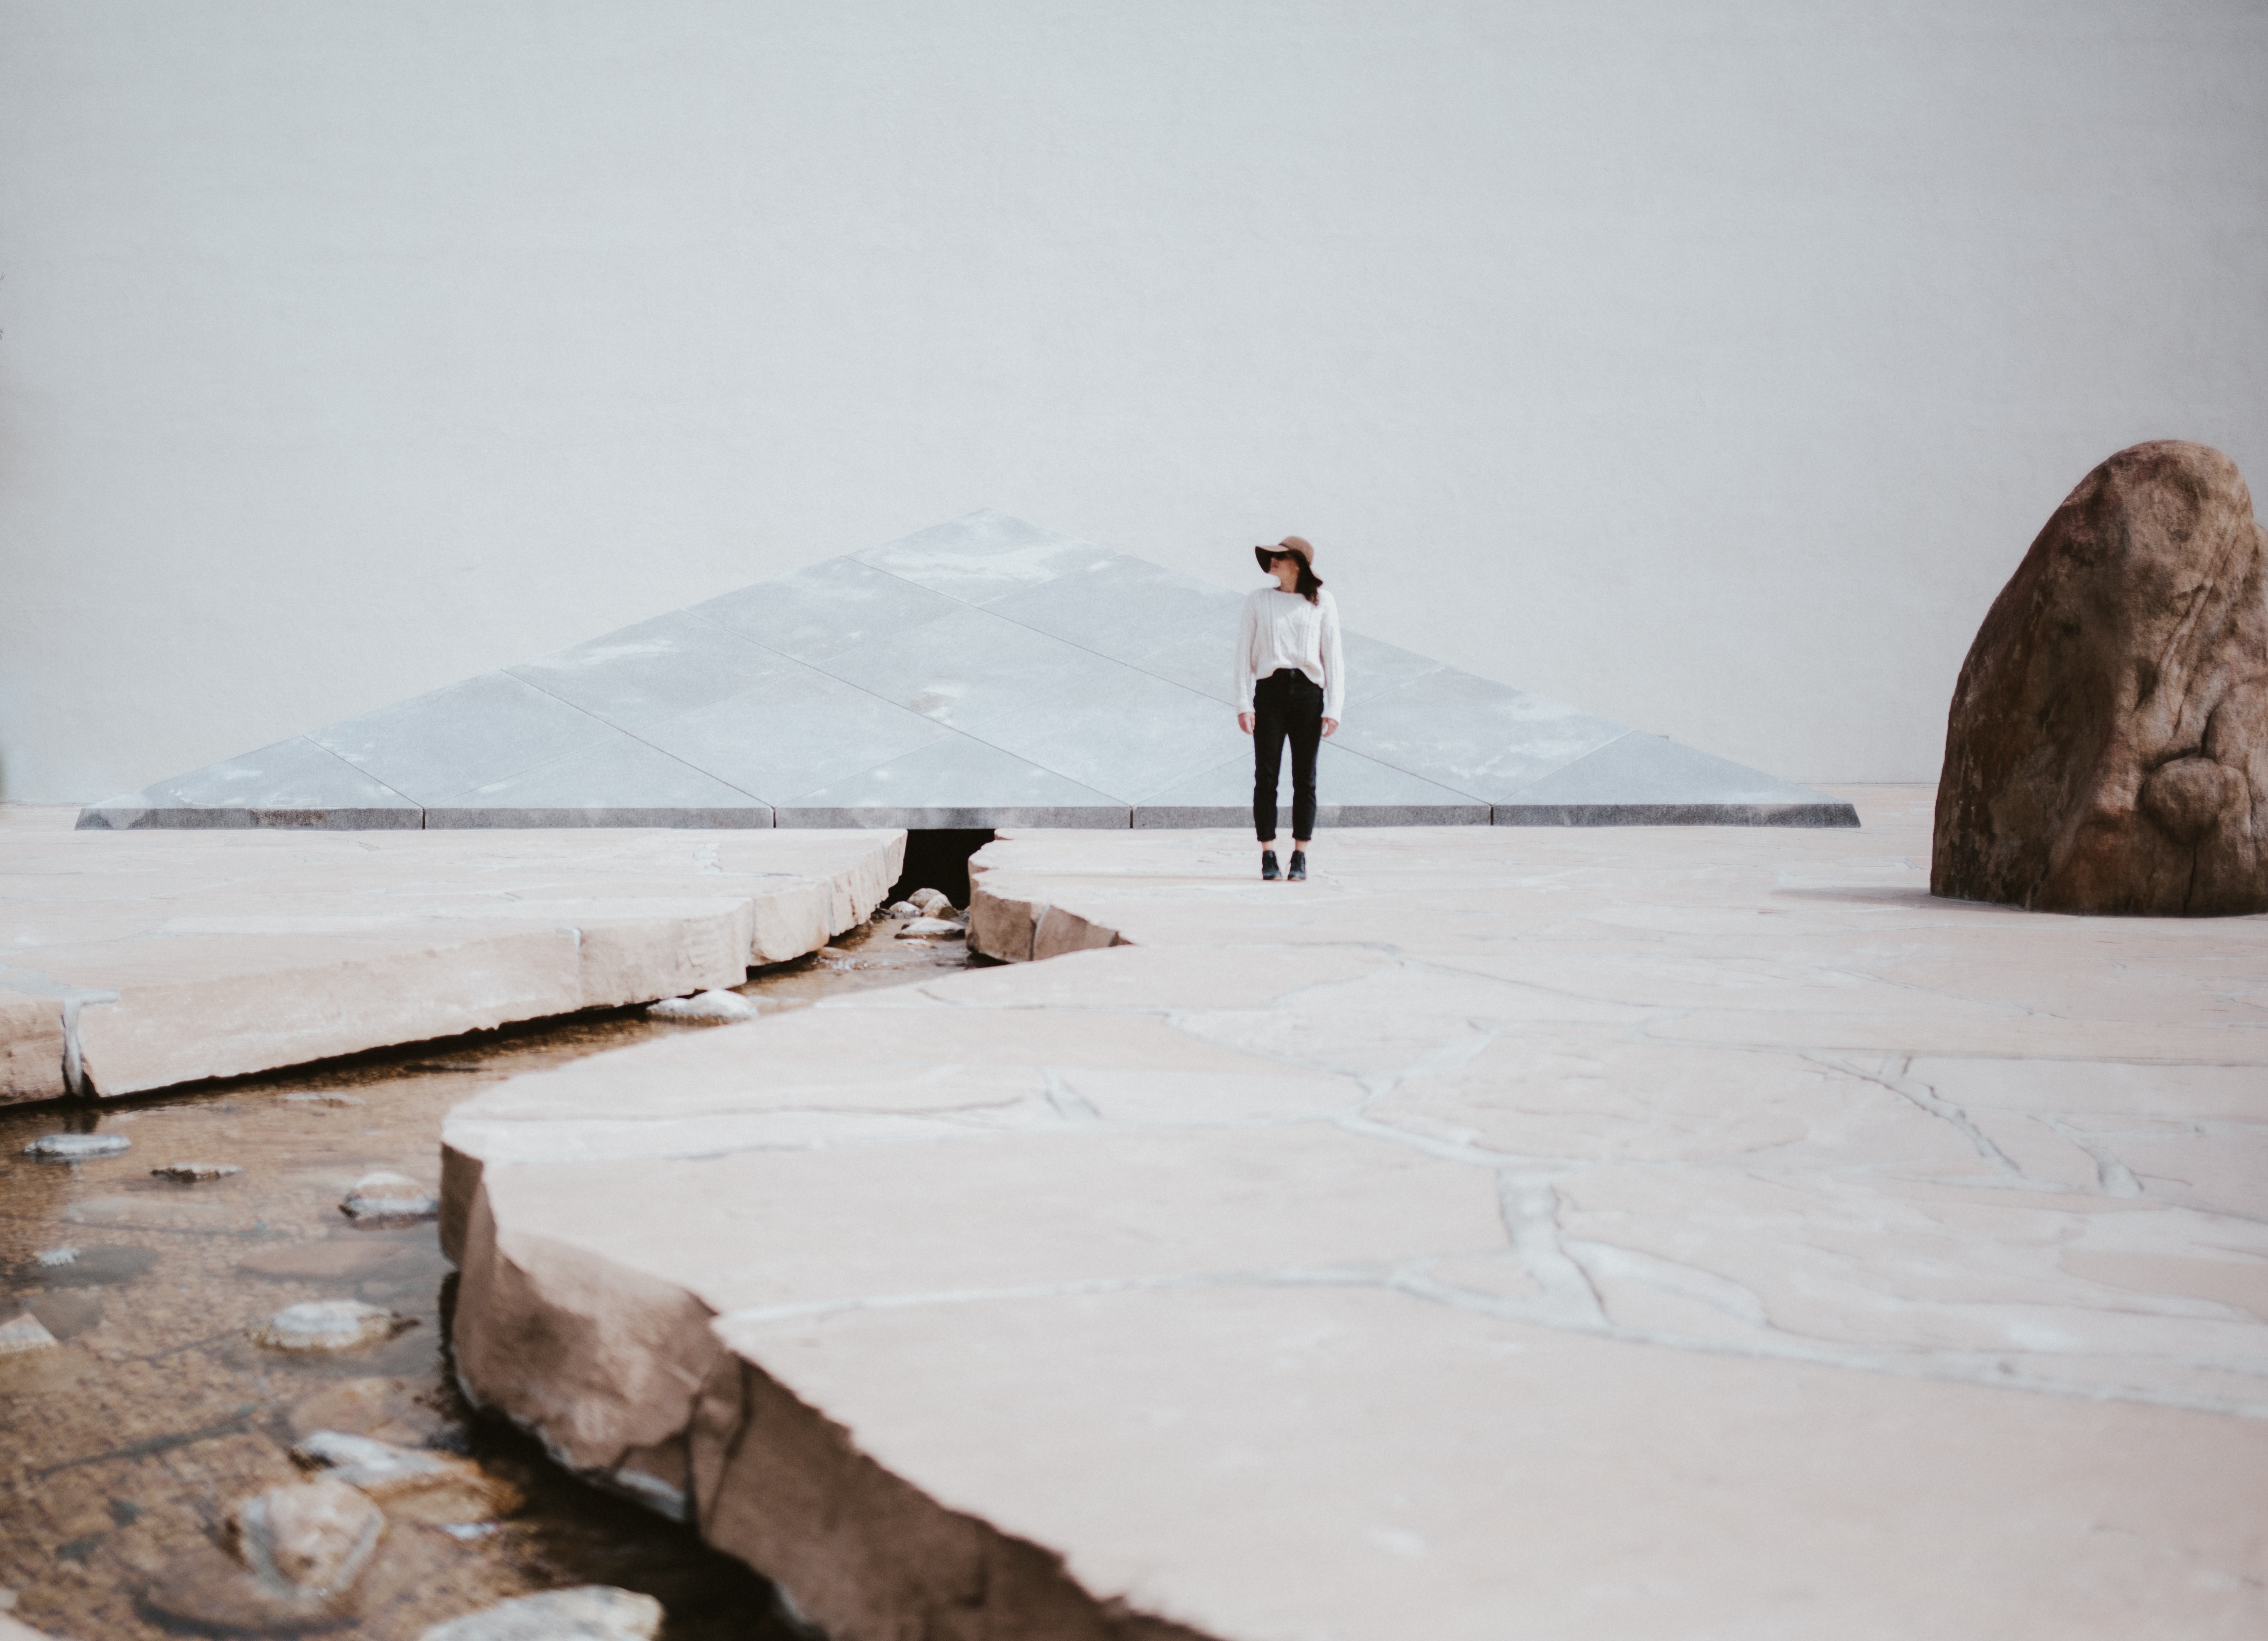
water, rock, sea, landscape, photography, tourism, vacation, sitting, coast